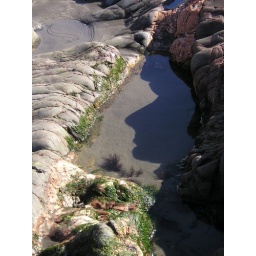
Walking along Poppet beach &amp;amp; just happen to see the shadows from the rock formation in the rock pool